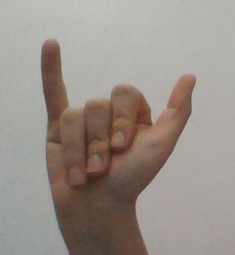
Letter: ya